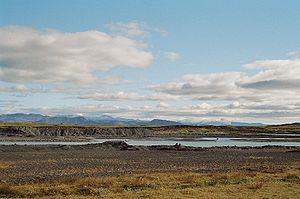
Le Þjórsá, aussi orthographié Thjorsa, prononcé [ˈθjoursau], est un fleuve d'Islande situé dans le sud du pays dont il est le cours d'eau le plus long avec ses 230 kilomètres.
Le Tindfjallajökull est un glacier d'Islande situé dans le sud du pays, à proximité du Mýrdalsjökull, un autre grand glacier, et de la vallée de Þórsmörk. Ne mesurant que 19 km² ce qui en fait l'un des glaciers les plus petits de l'Islande, il recouvre en partie le sommet et la caldeira du volcan Tindfjöll.